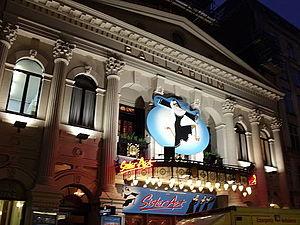
Sister Act est une comédie musicale dont le livret a été écrit par Cheri et Bill Steinkellner avec l'aide de Douglas Carter Beane pour les dialogues parlés, sur des paroles de Glenn Slater et la musique d'Alan Menken. Il est basé sur le film musical éponyme sorti en 1992.